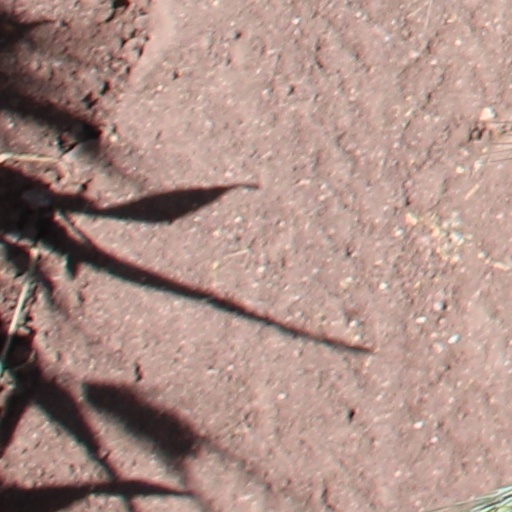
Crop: wheat